2nd Infantry Division (United States)

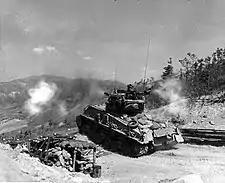

The 2nd Division arrived at Hoboken, New Jersey, on 3 August 1919 after completing 8 months of occupation duty near Koblenz, Heddesdorf, and Dierdorf, Germany. It moved to Camp Mills, New York, where all emergency period personnel were discharged from the service, and the 4th Marine Brigade was relieved from assignment to the division. It proceeded to Camp Travis, in San Antonio, Texas, on 16 August 1919 where it remained until Camp Travis was absorbed into Fort Sam Houston in 1922. The 4th Infantry Brigade (consisting of the 1st and 20th Infantry Regiments) was assigned to replace the 4th Marine Brigade in the division structure, and was activated in October 1920 at Camp Travis. The division was allotted to the Eighth Corps Area and the VIII Corps in 1921. The 2nd Division was the most combat-ready division stationed in the continental United States during most of the interwar period, given that the majority of the unit was stationed at a single post and the division headquarters staff was not allowed to atrophy like those of the 1st or 3rd Divisions, the other two nominally active stateside Regular Army divisions.